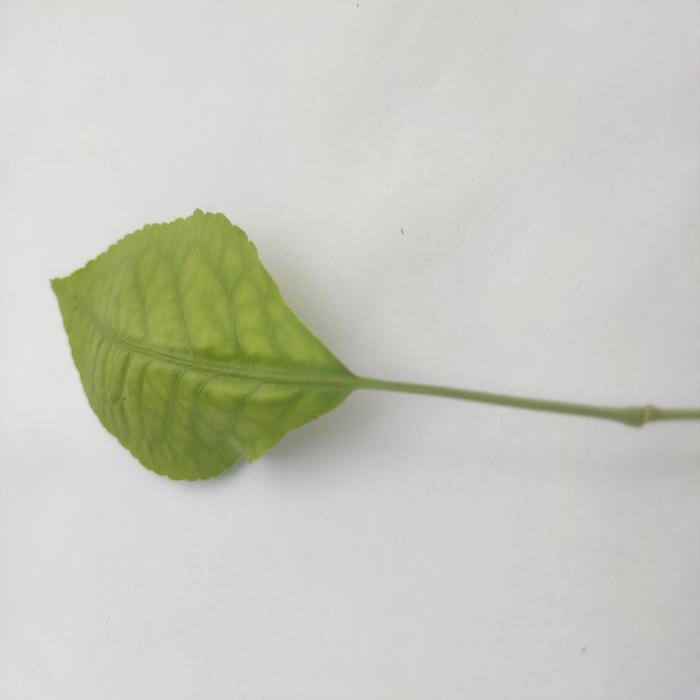
Crop: Aegle Marmelos
Leaf condition: Cercospora_Leaf